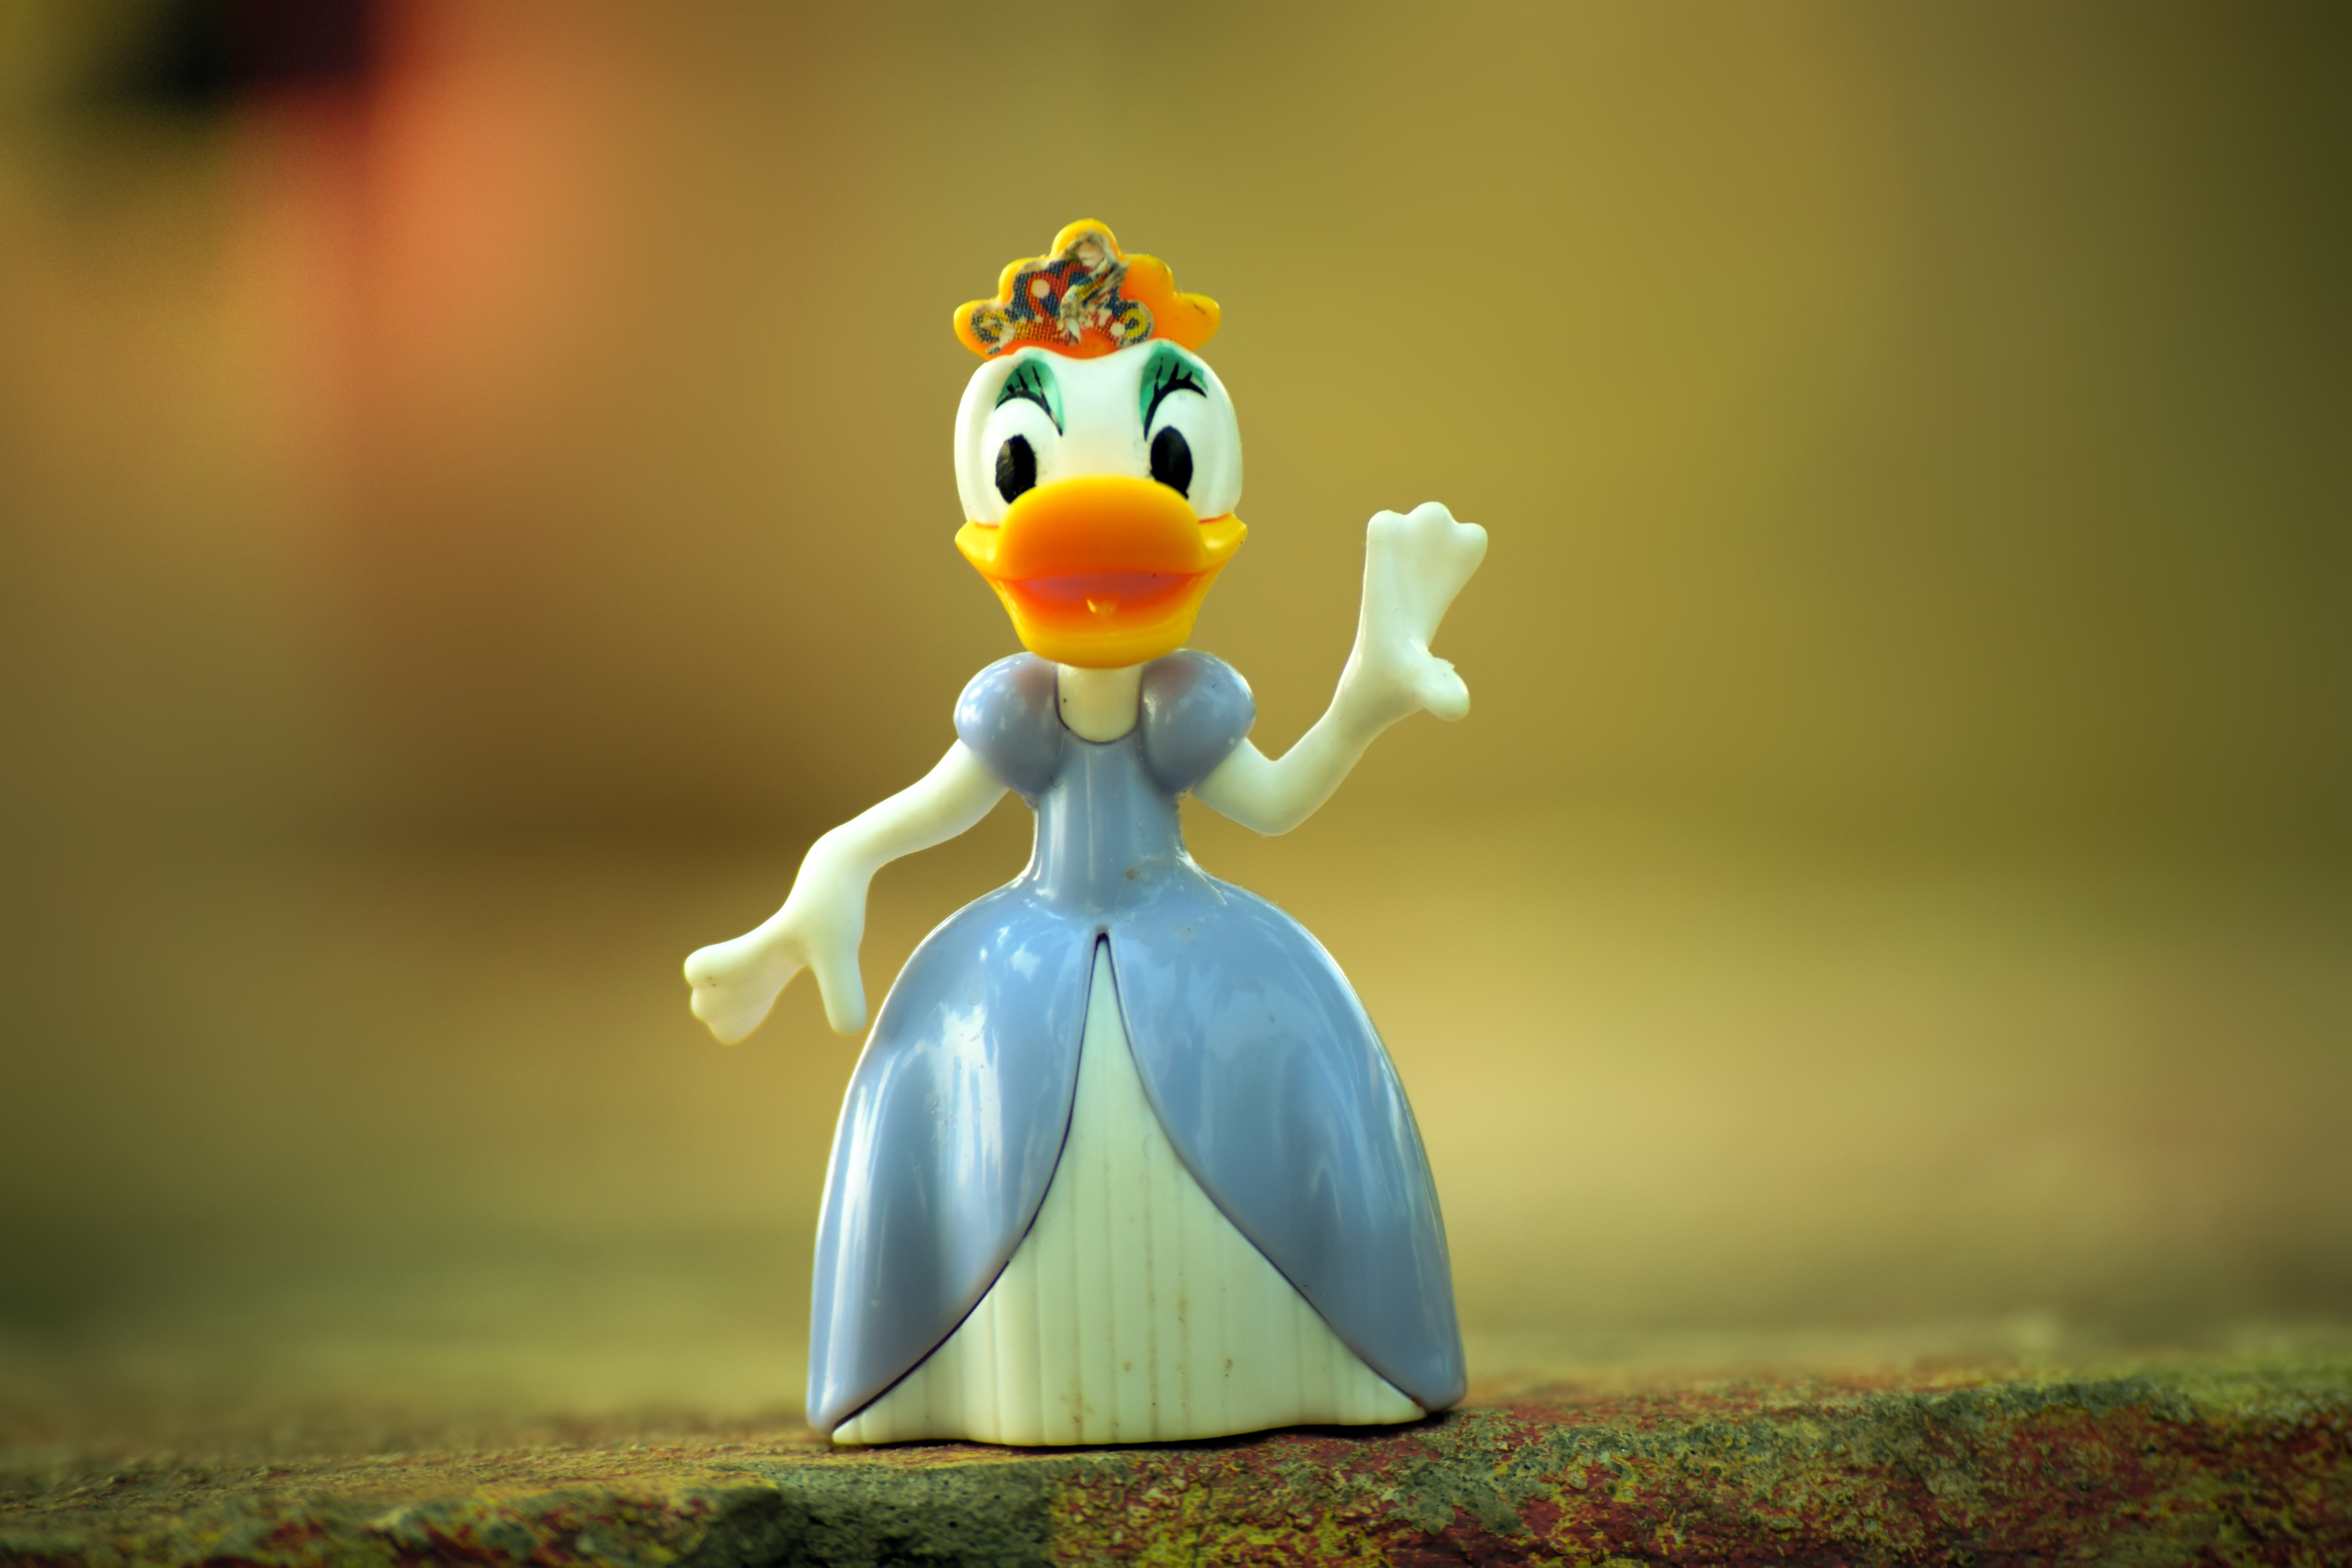
bird, flower, animal, cute, yellow, toy, duck, screenshot, macro photography, computer wallpaper